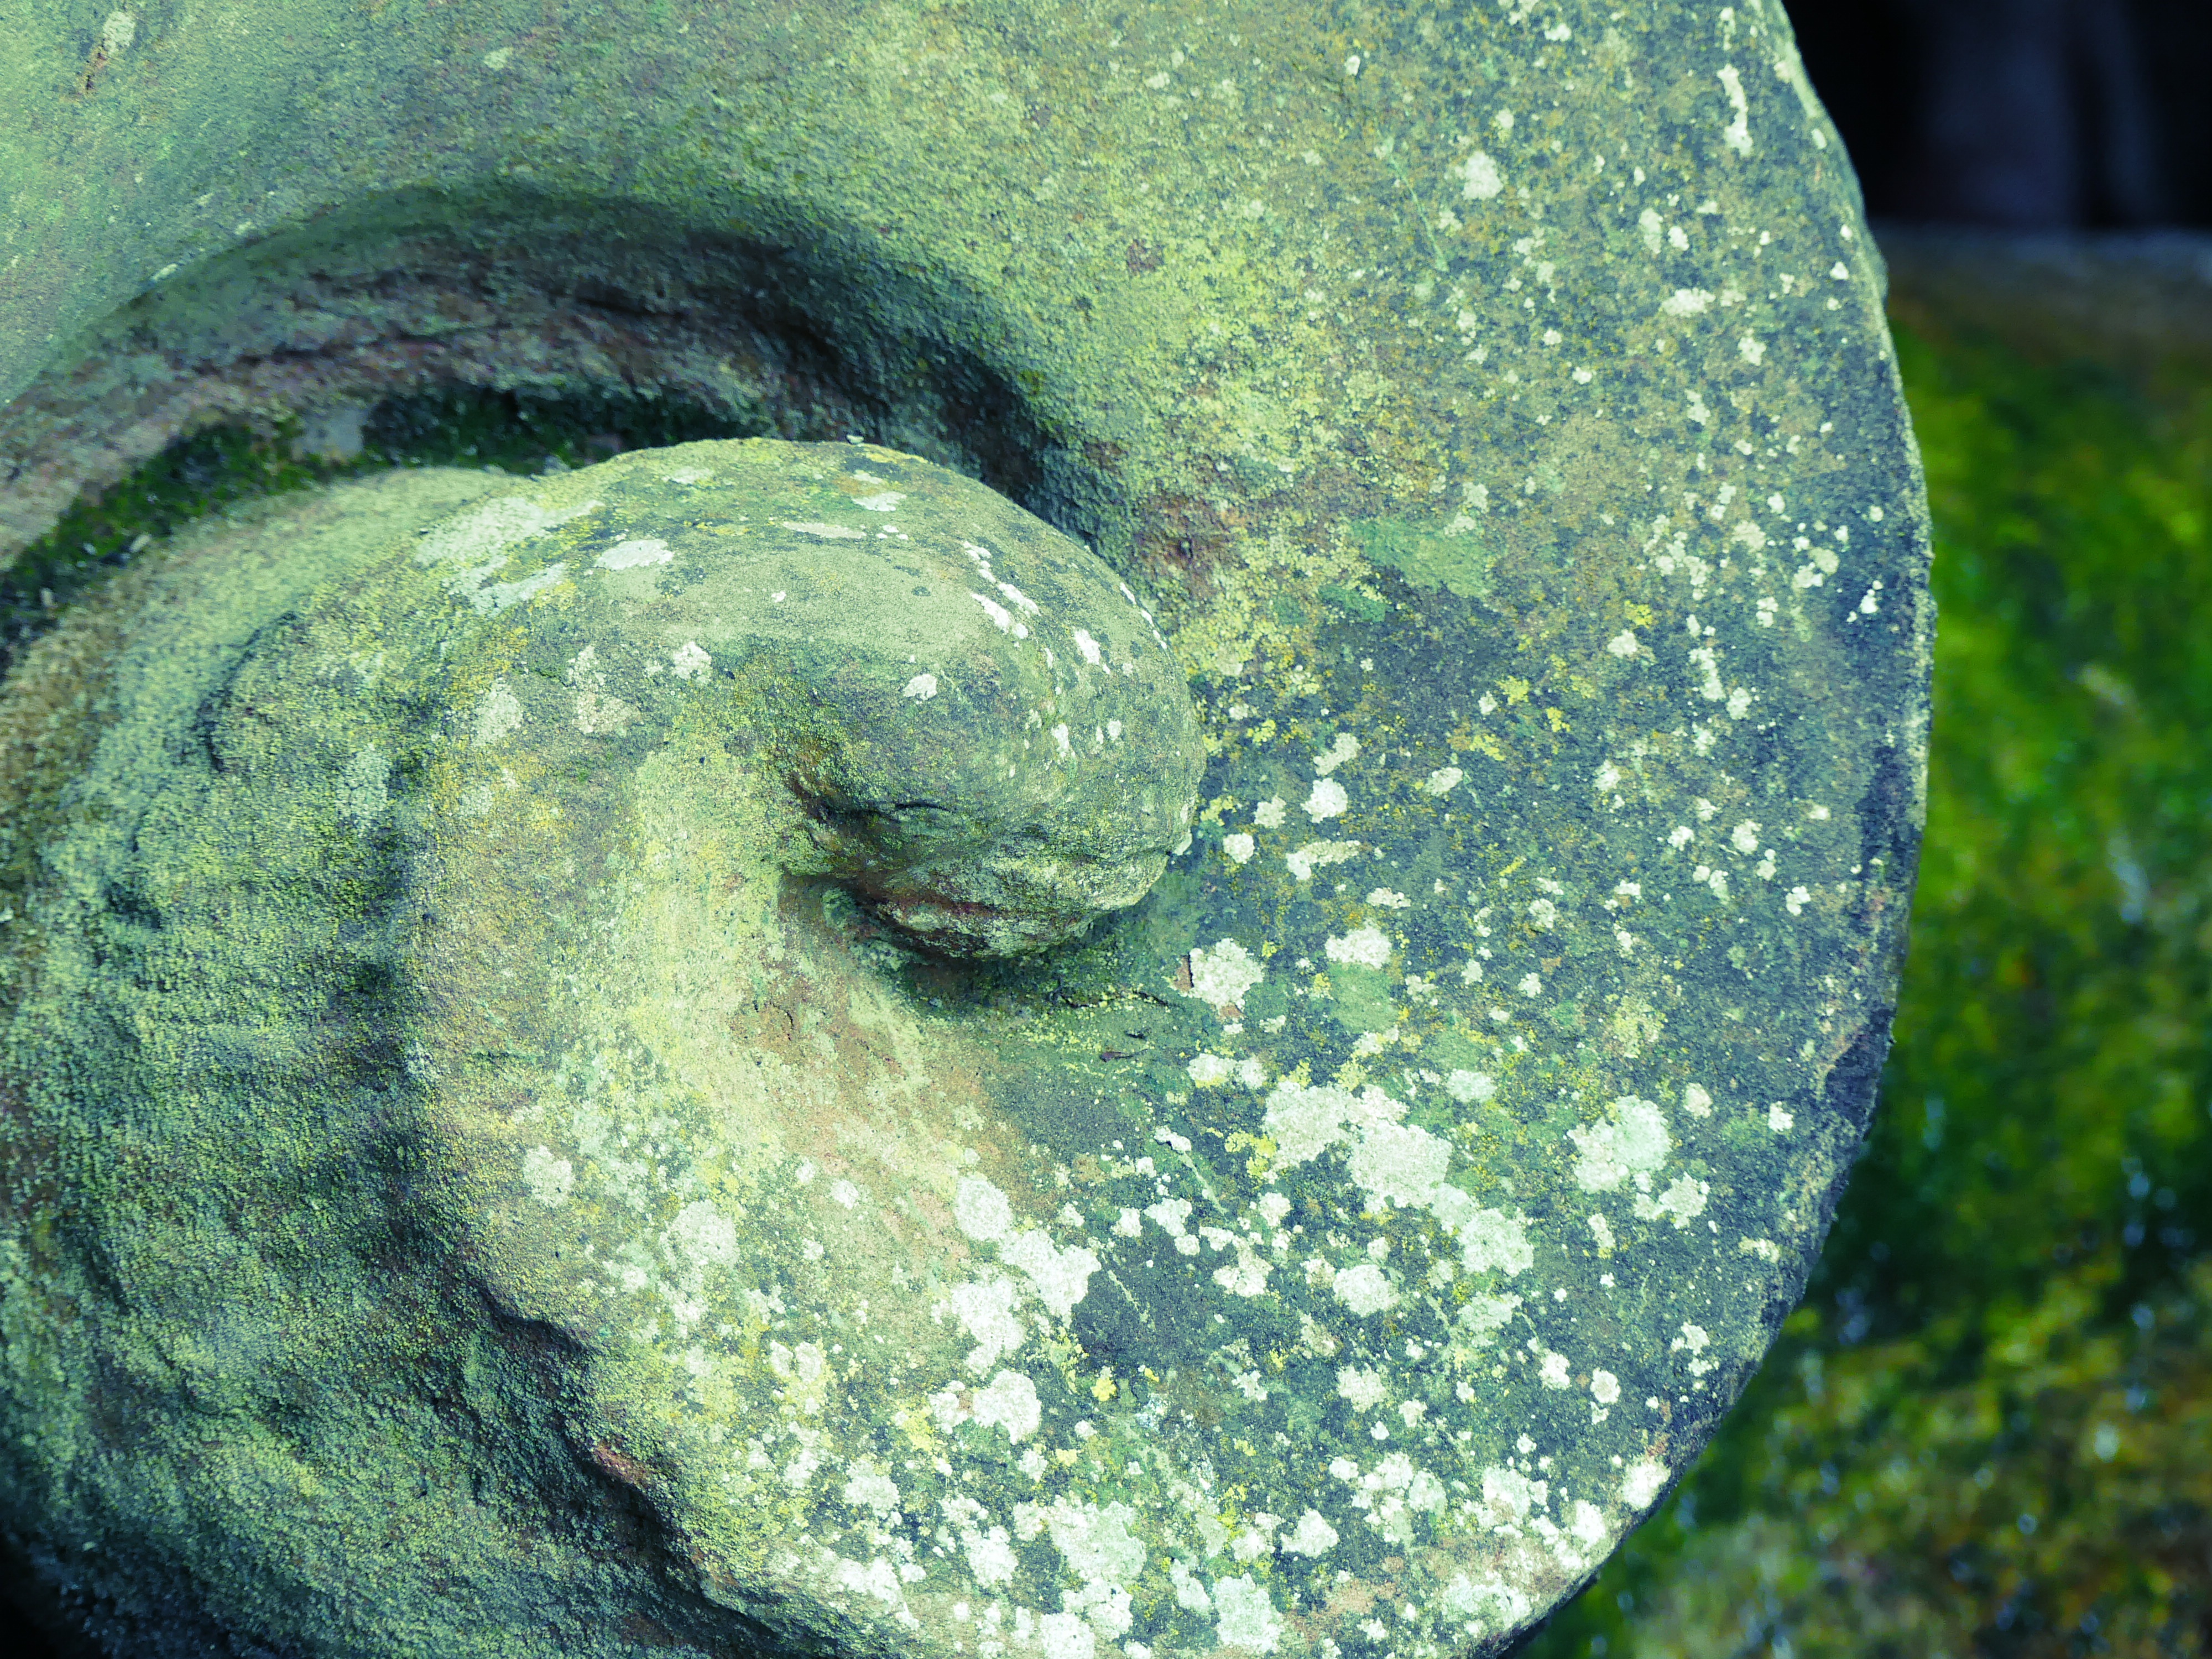
rock, leaf, spiral, building, green, biology, shell, deco, close up, structures, snail, algae, emergence, apollo temple, closed garden schwetzingen